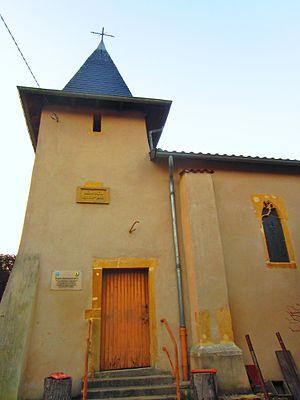
Chapelle Marieulles Vezon
Marieulles est une commune française située dans le département de la Moselle en région Grand Est. Elle est issue de la fusion des communes de Marieulles et de Vezon.
Vezon est une ancienne commune française du département de la Moselle en région Grand Est. Elle est rattachée à celle de Marieulles depuis 1812.